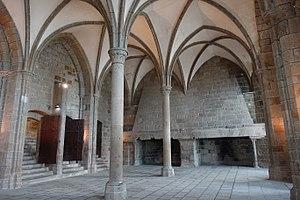
Salle des Hôtes, mont Saint-Michel.
L’abbaye du Mont-Saint-Michel est une abbaye, anciennement bénédictine et désormais confiée aux Fraternités monastiques de Jérusalem. Classée monument historique, elle est située sur l'îlot du mont Saint-Michel, qui se trouve lui-même sur le territoire de la commune française nommée Le Mont-Saint-Michel, dans le département de la Manche en région de Normandie.